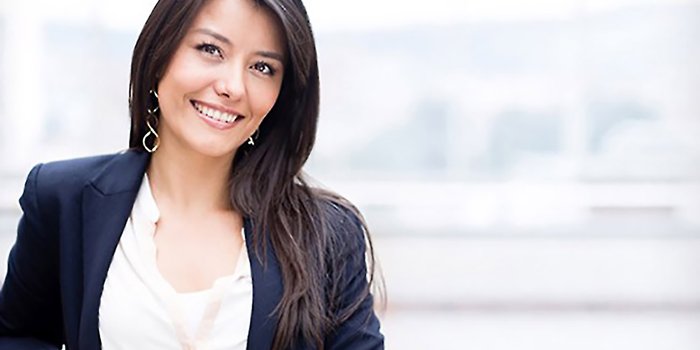
Gender: women